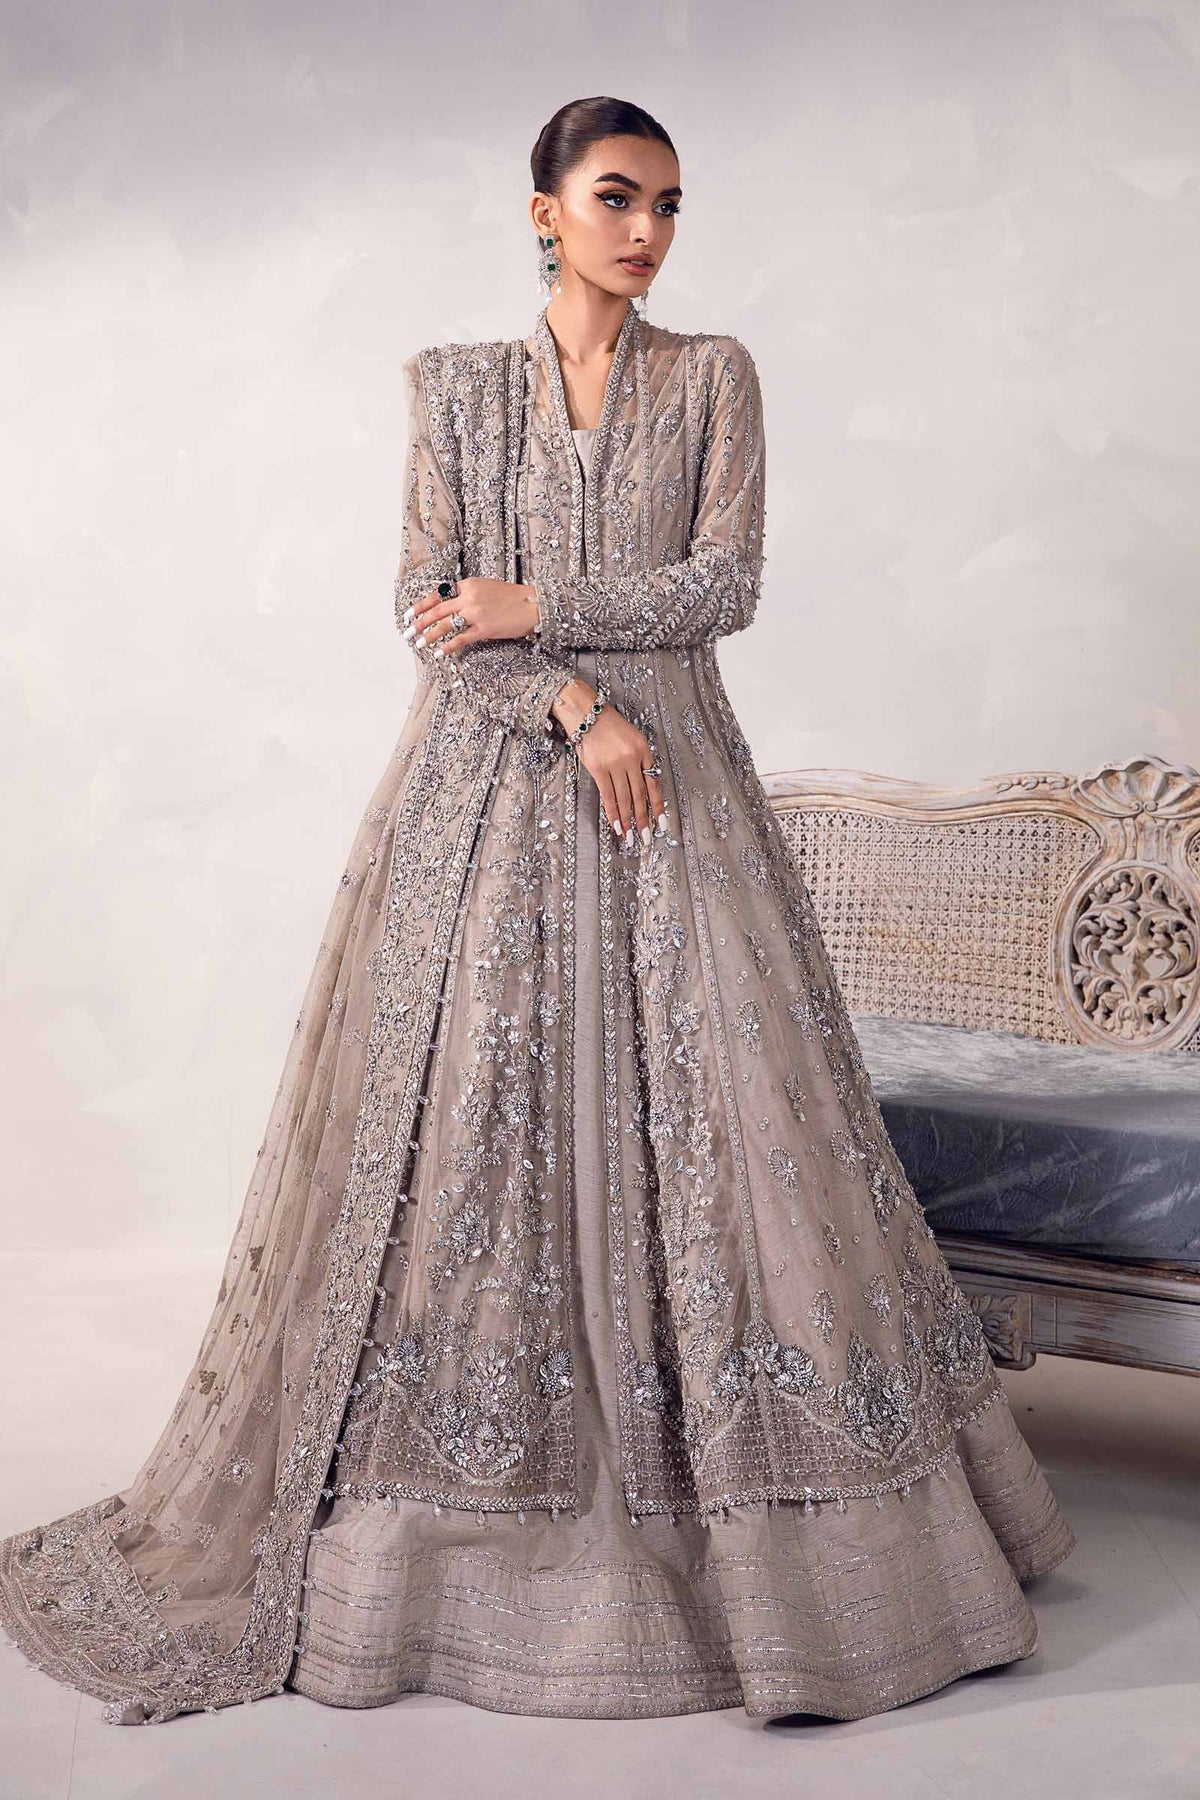
silver embroidered net long anarkali suit